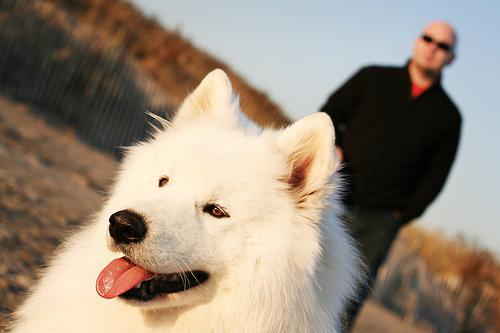
Breed: samoyed